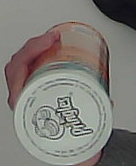
Product: pringles_paprika